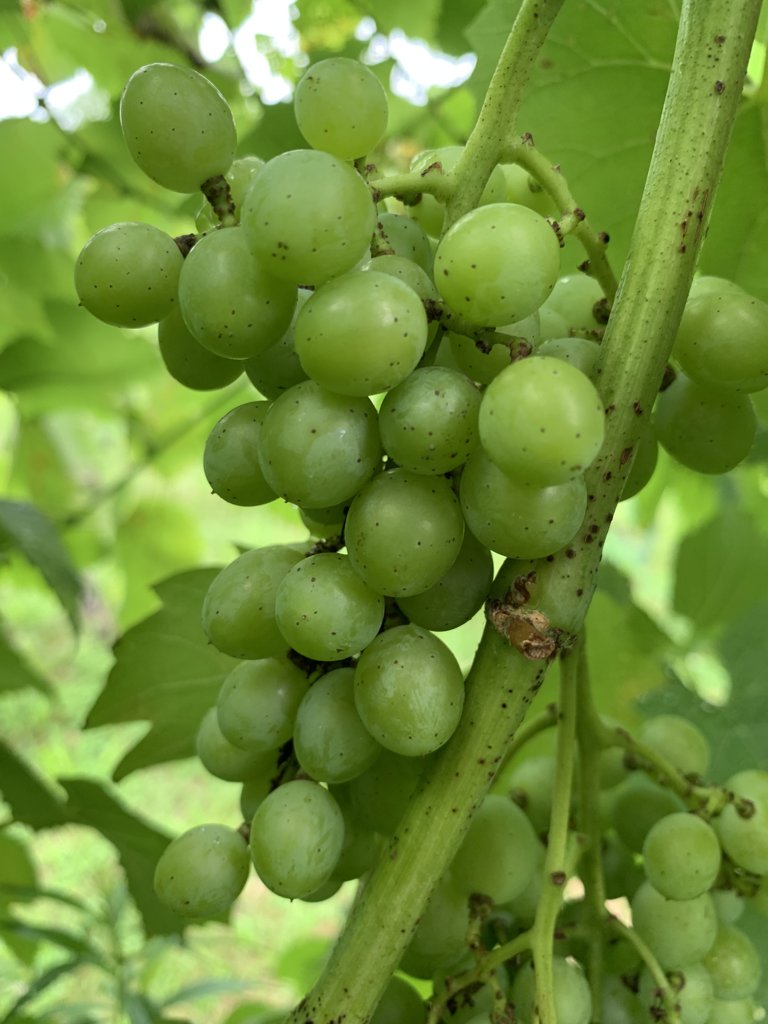
Berries visible: 59
Grape clusters: 2